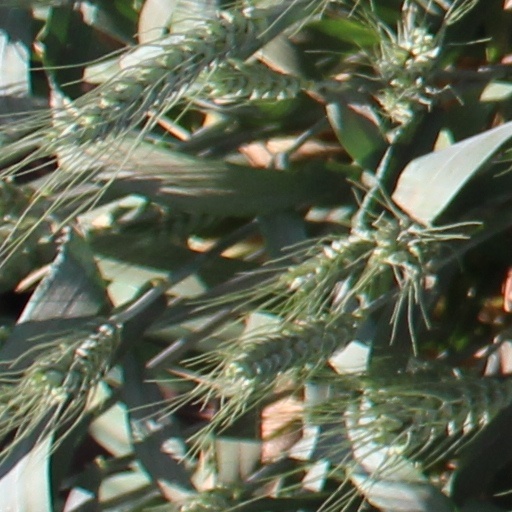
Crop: wheat